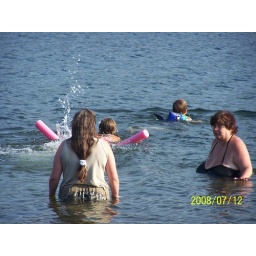
a lake way up in the mountains of california. Swimming with freinds